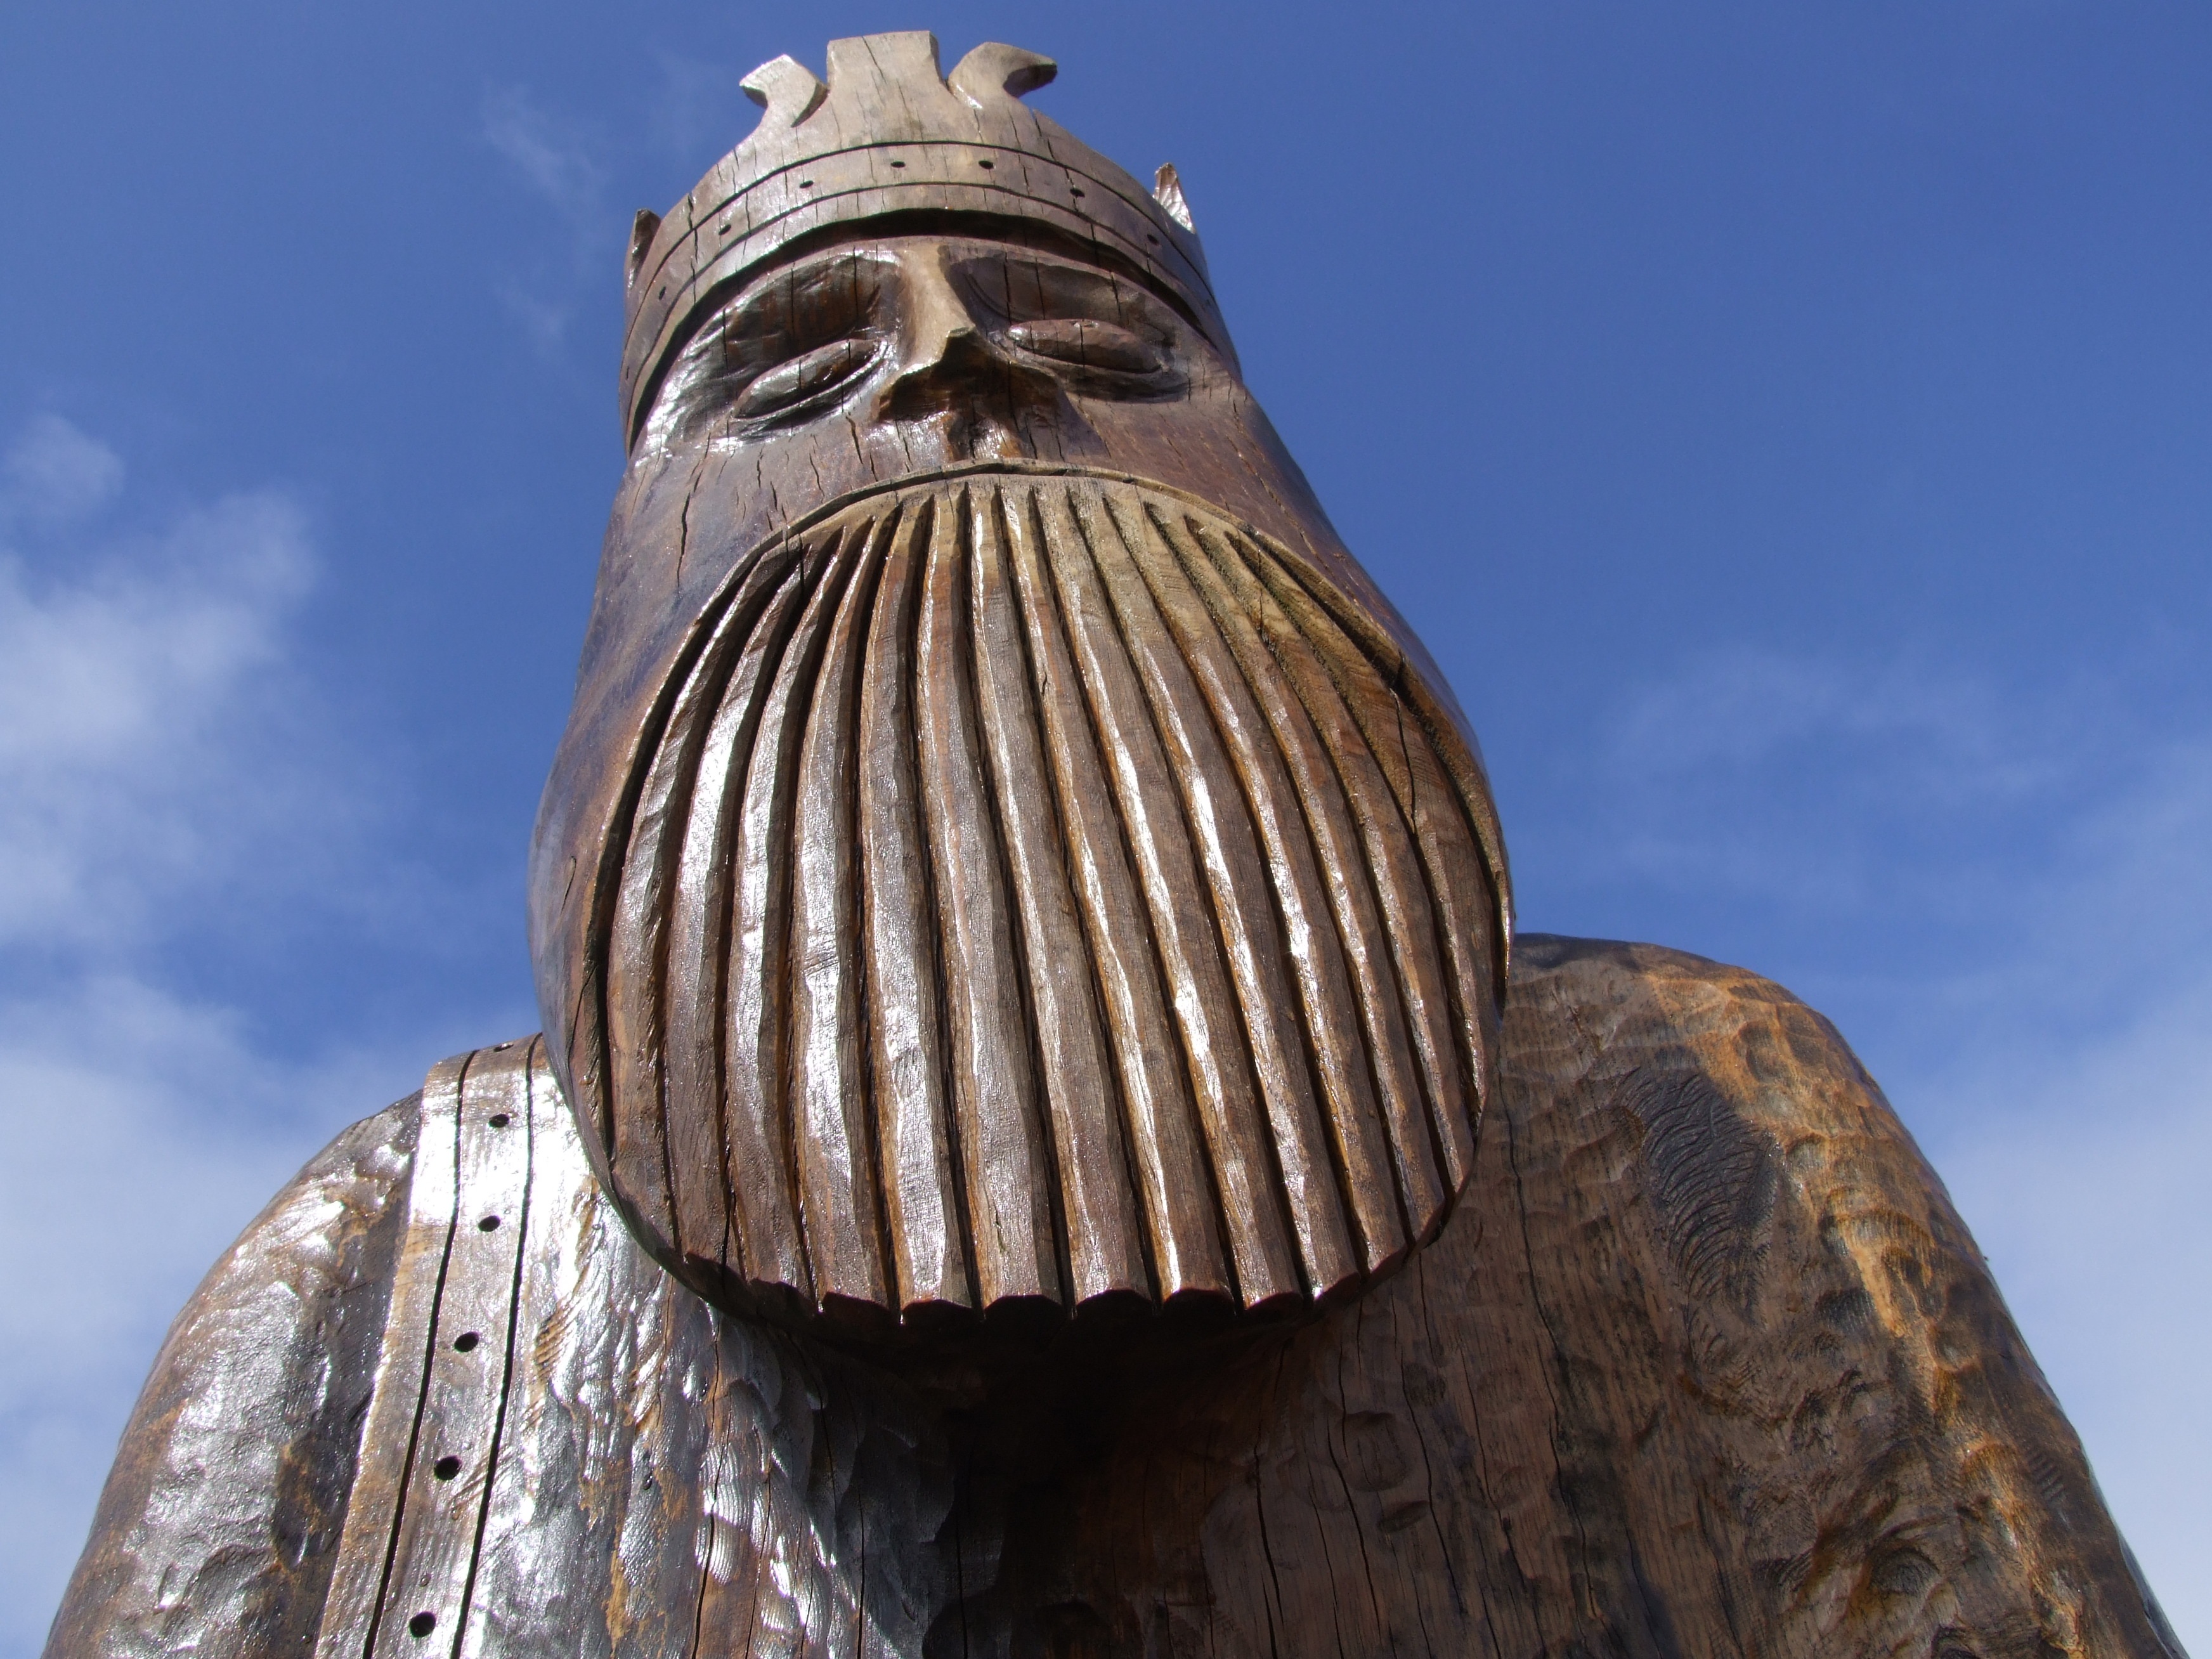
rock, wood, monument, statue, tower, sculpture, temple, scotland, carving, wood carving, uig, isle of lewis, ancient history, the king, lewis chessman, chess king, chess set